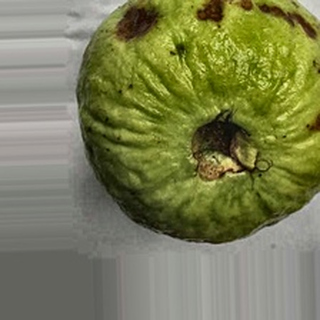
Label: guava_anthracnose